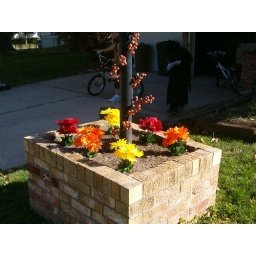
Flowers in flower bed